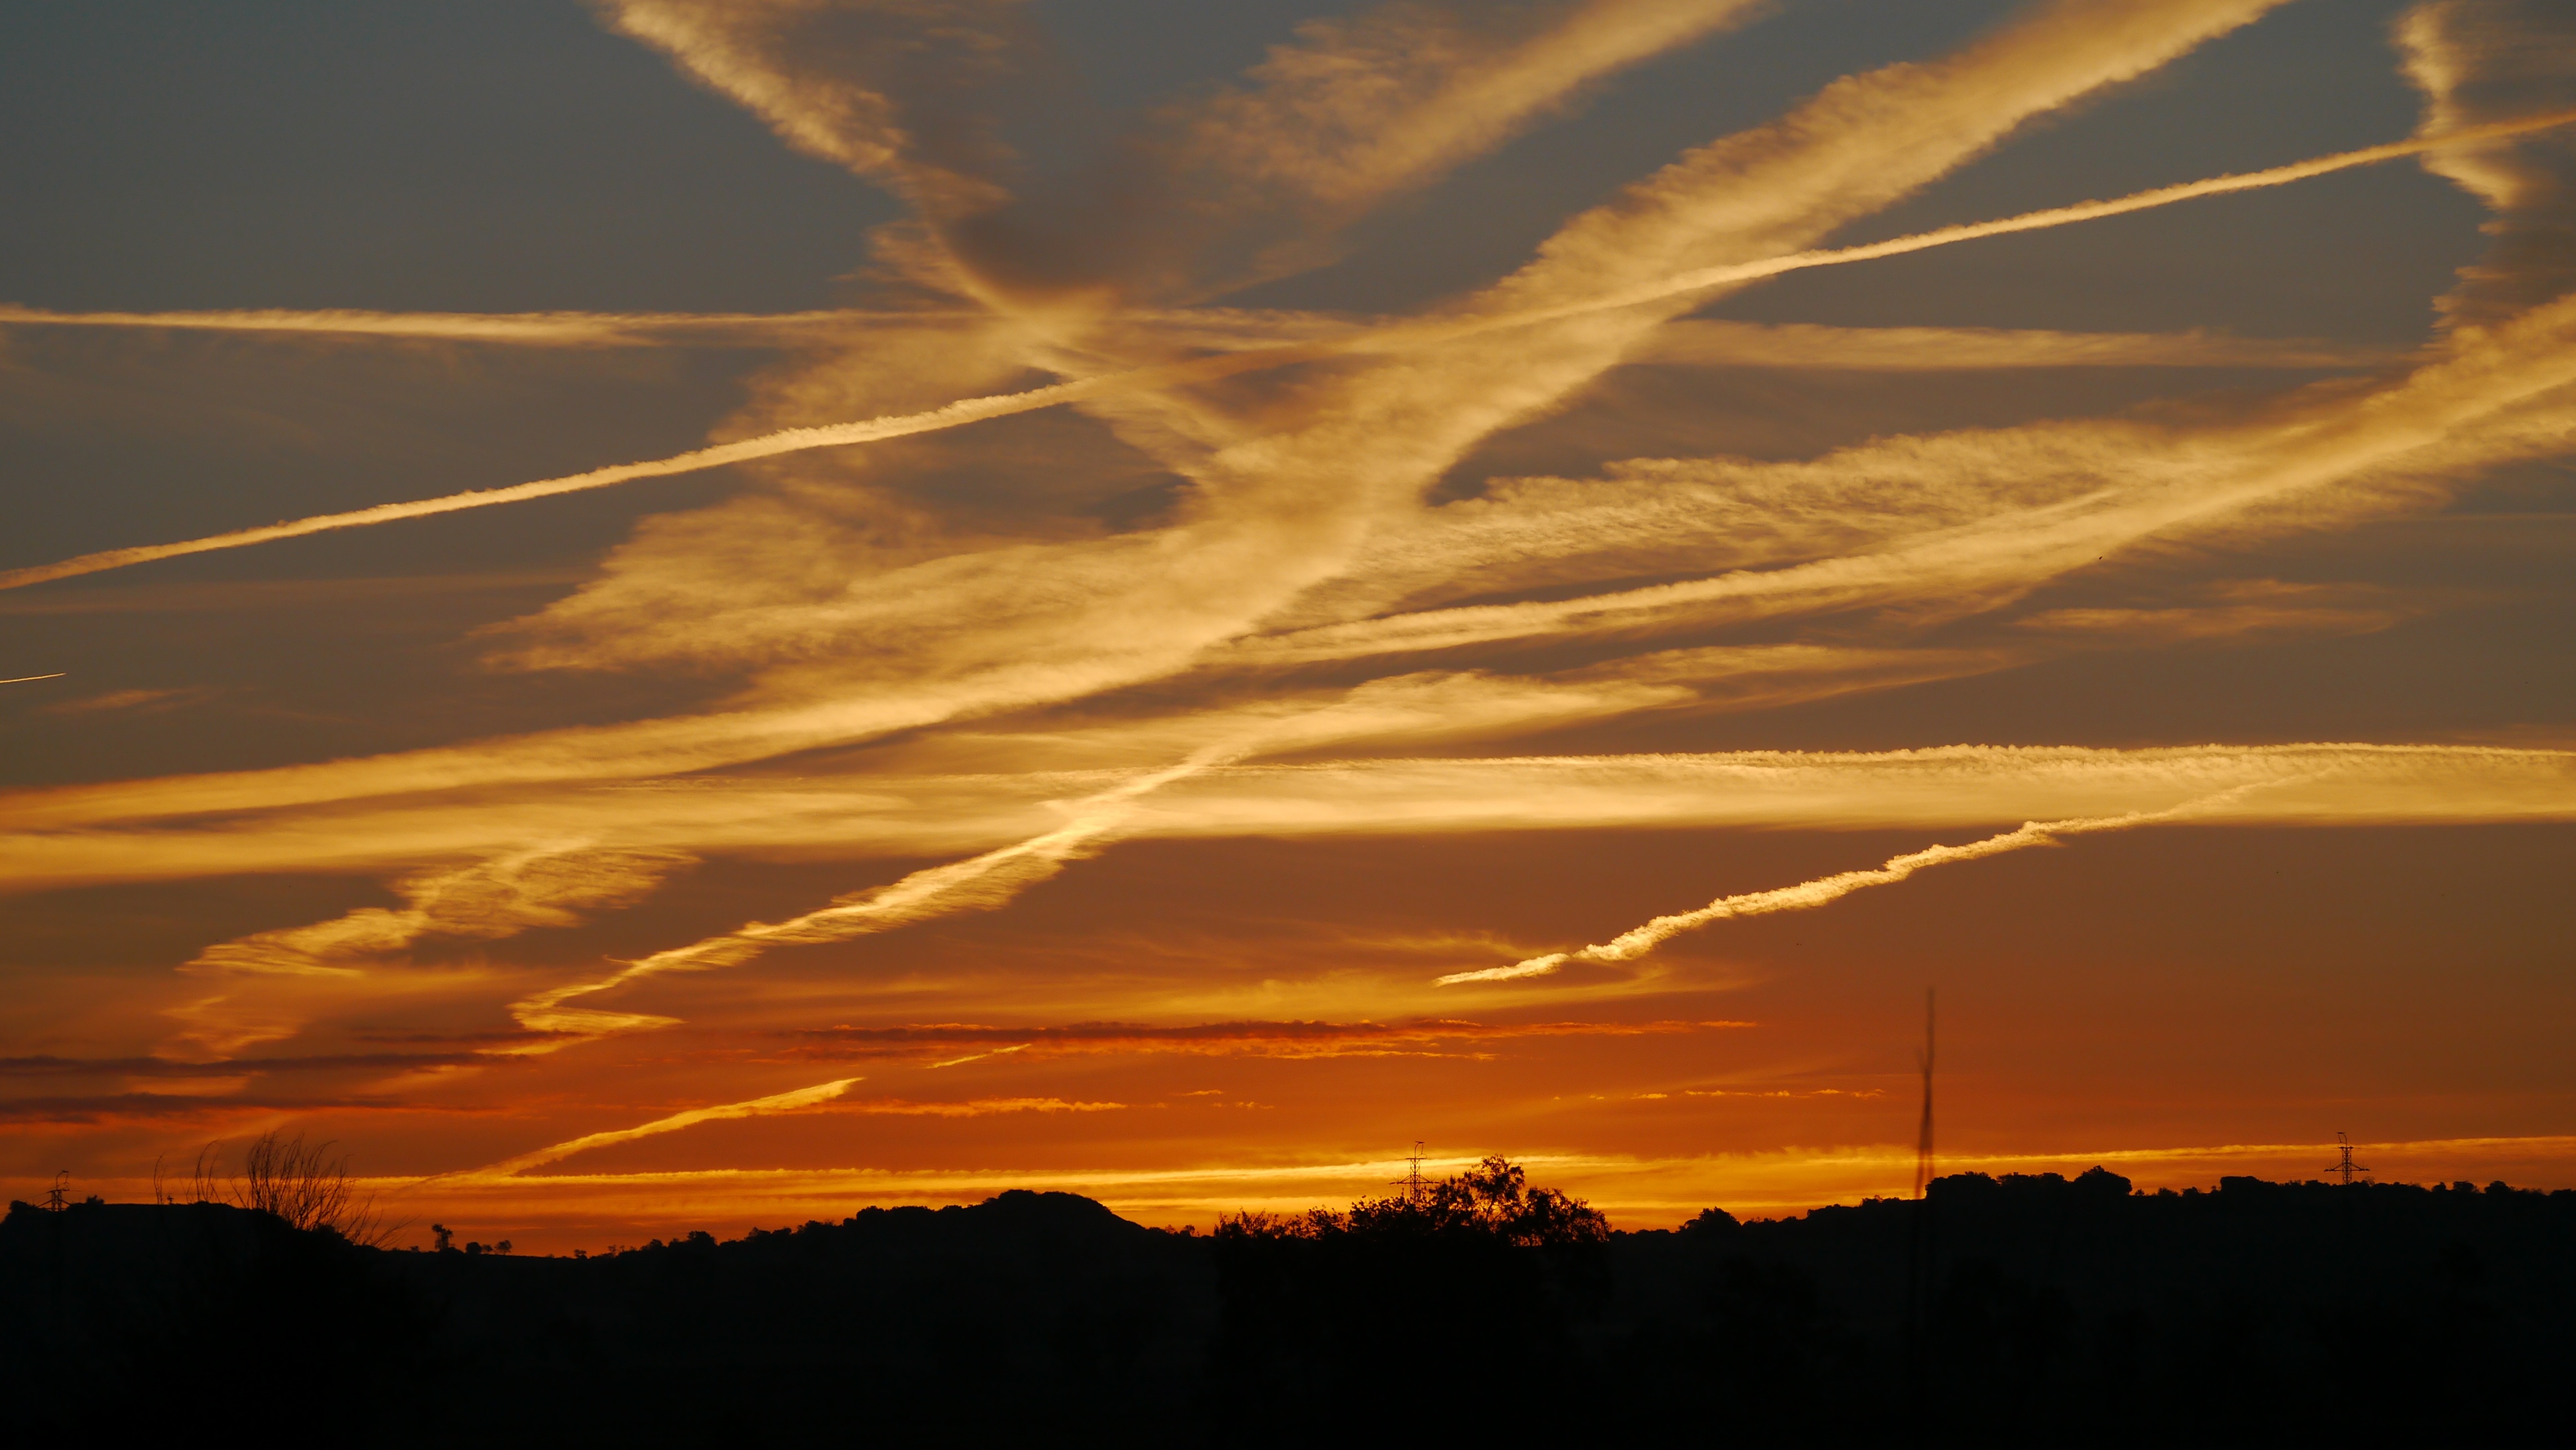
horizon, cloud, sky, sun, sunrise, sunset, sunlight, morning, time, dawn, atmosphere, dusk, evening, clouds, temps, afterglow, of the, meteorological phenomenon, red sky at morning, guissona